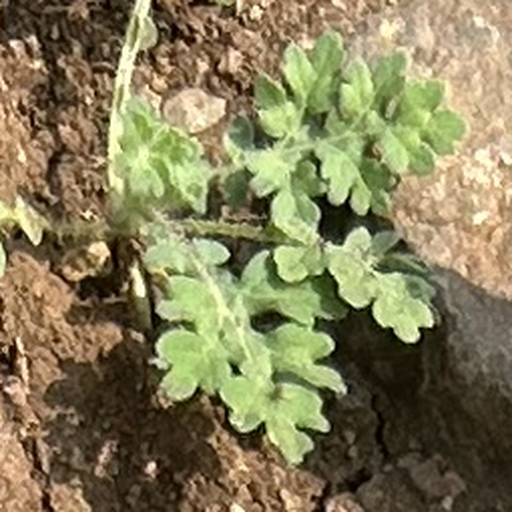
Weed species: Gajar_gavat_(Parthenium hysterophorus)